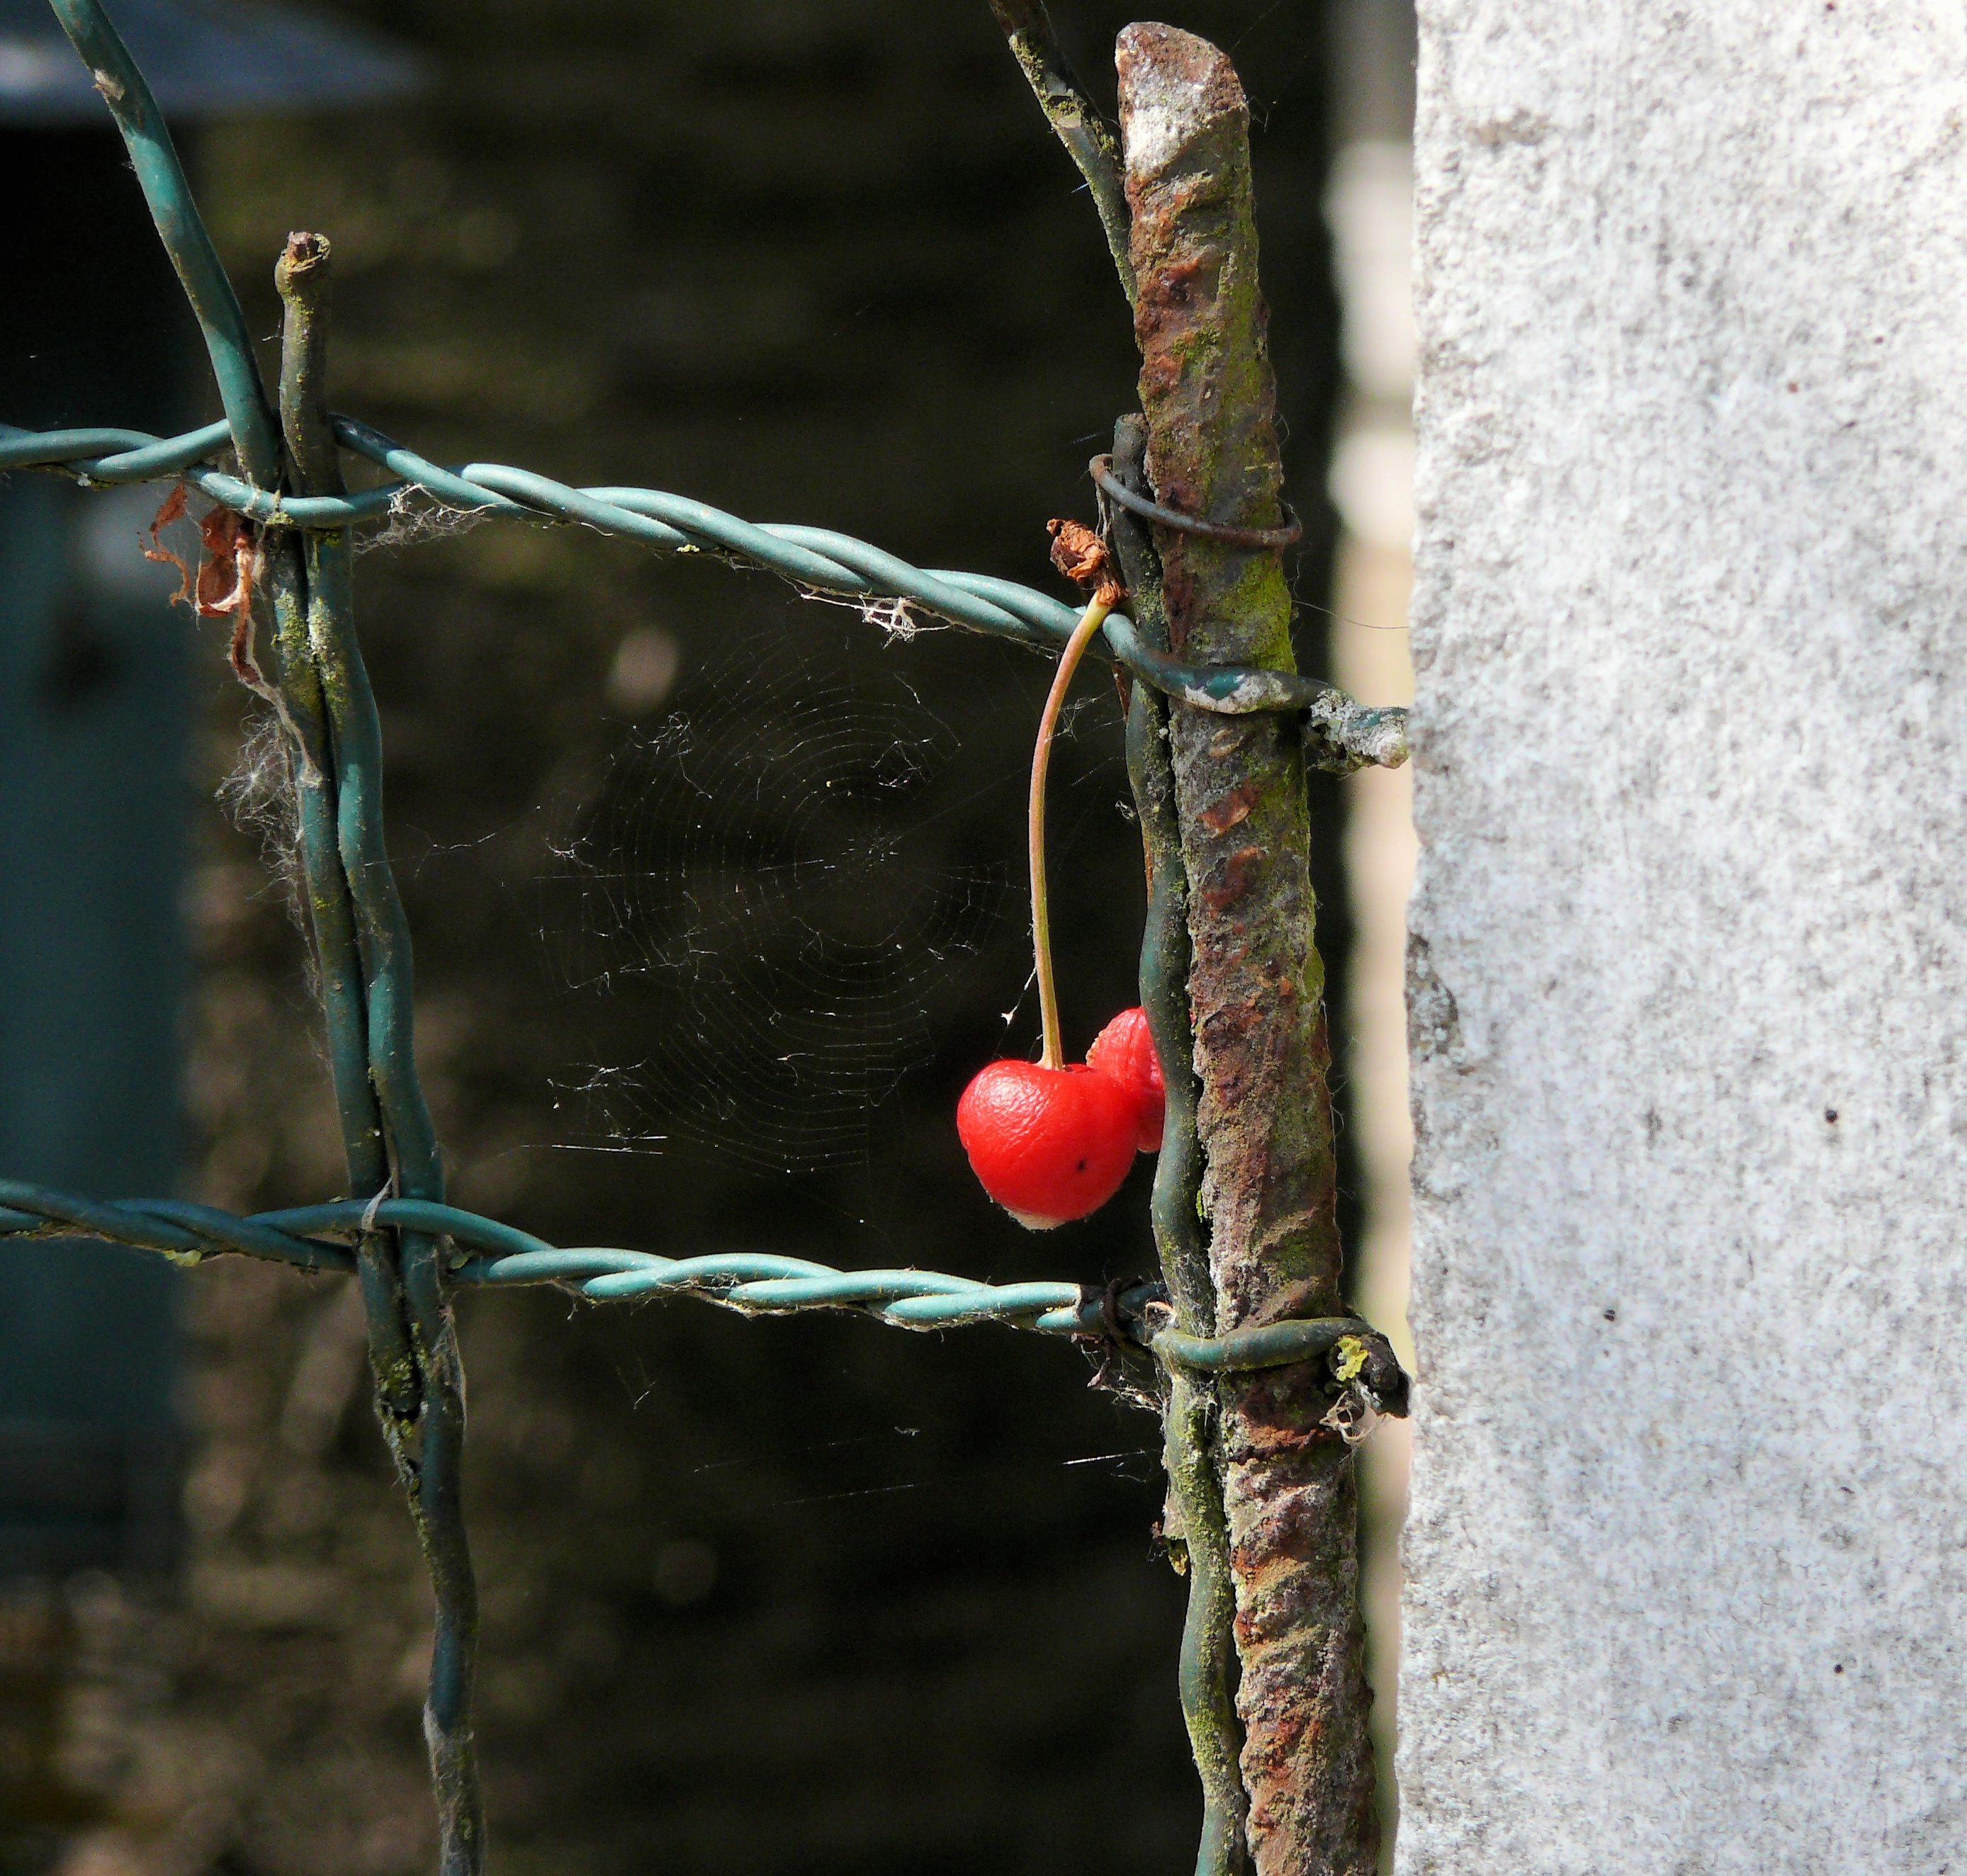
tree, nature, branch, fence, plant, leaf, flower, spring, green, red, flora, twig, cherry, macro photography, plant stem